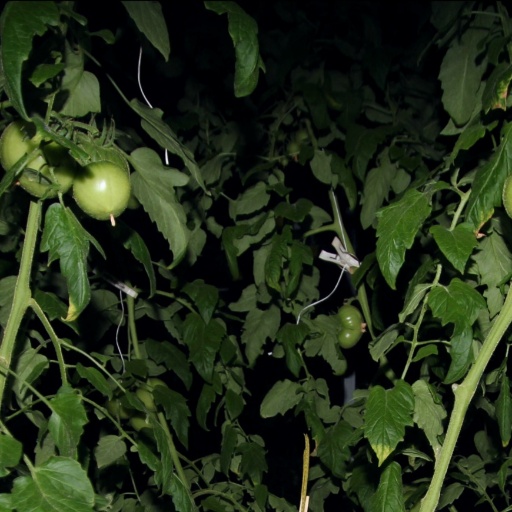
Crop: tomato